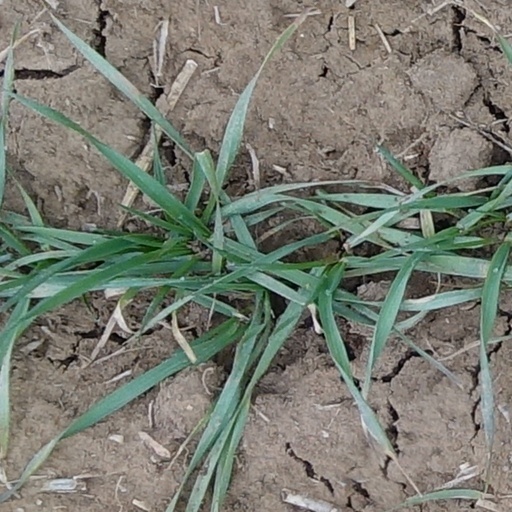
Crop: wheat